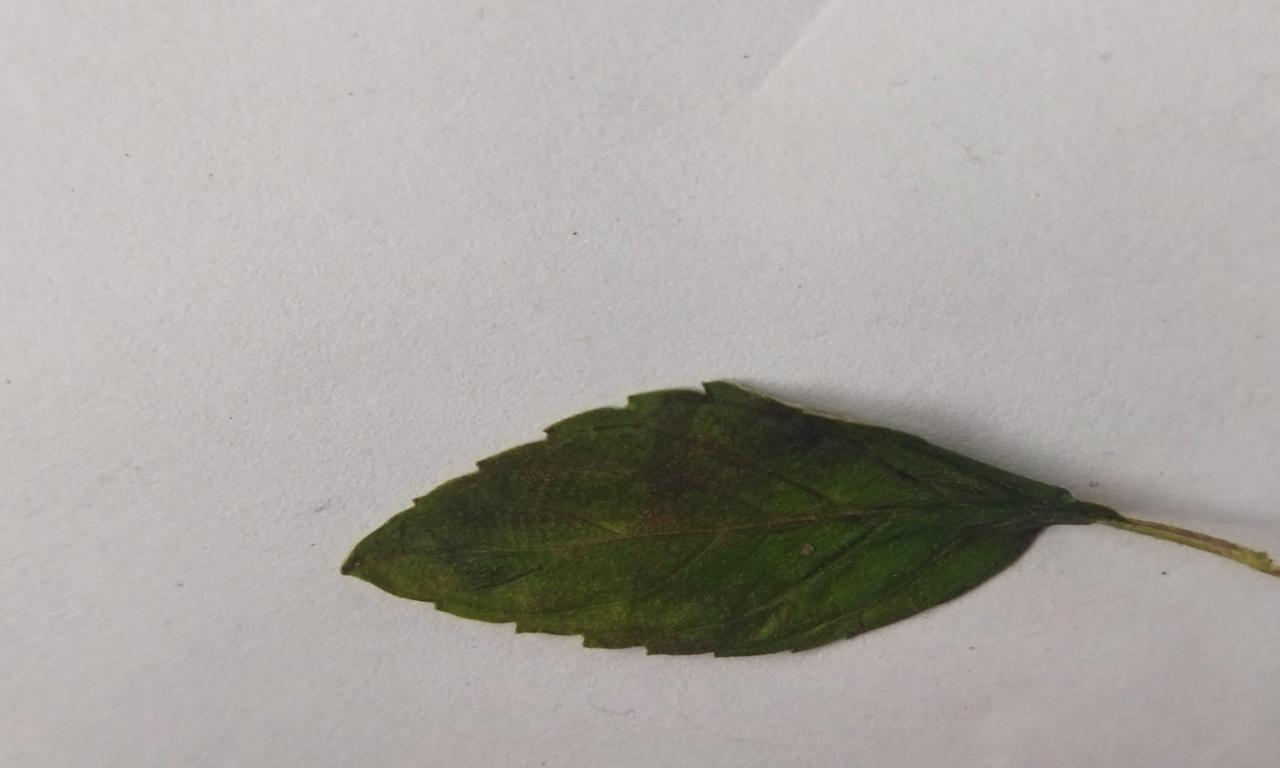
Label: Spoiled